Brač

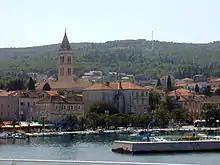
Supetar harbour

On the mainland, the South Slavic tribe of the Narentines had founded its own state in the seventh century. Sometime during the eighth or ninth century, the Narentines landed either in harbours near Selca on the east of Brač, or first went through Hvar and then landed on the "Hrvaska" bay ("Hrvatska", Croatian bay) in the south-west of Brač. This is still noticeable in a lot of toponyms and even in the different dialects on the island, where the western part of the island retains many of the Roman elements, but the eastern part is more Slavic. By the ninth century, the Narentines had a solid rule over Brač. Brač and Hvar and surrounding islands were called the "Narentine islands" or "Maronia". The Narentines, also known as Paganians, were not Christian, bringing a pagan population back to Brač. The Nerantines used Brač mostly for animal husbandry.